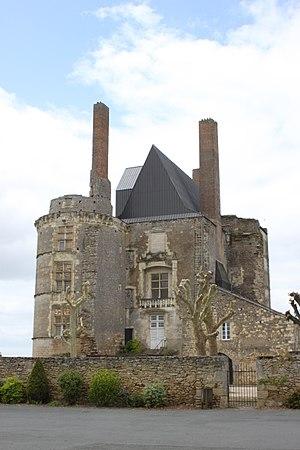
Château, Fr-49-Martigné-Briand.